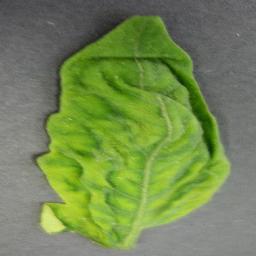
Label: Tomato___Tomato_Yellow_Leaf_Curl_Virus